Gianni Raimondi

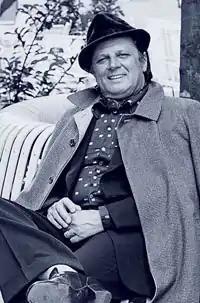

Gianni Raimondi (17 April 1923 – 19 October 2008) was an Italian lyric tenor, particularly associated with the Italian repertory.